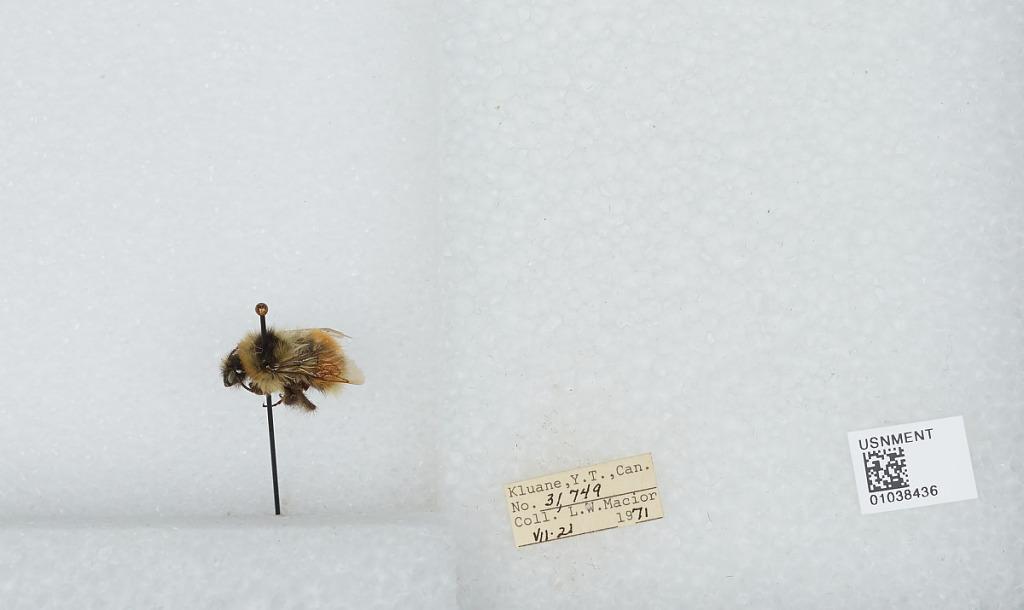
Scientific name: Bombus (Pyrobombus) sylvicola Kirby
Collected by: L. Macior
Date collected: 1971-7-21
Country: Canada
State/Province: Yukon Territory
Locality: Kluane
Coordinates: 60.75, -139.5